Aurangzeb

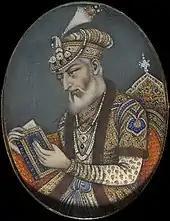
Aurangzeb reciting the Quran painted

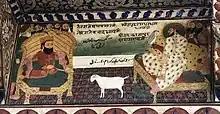
Ram Rai (right) meeting Mughal Emperor Aurangzeb (left) and displaying his supposed magical powers. A three-legged goat is depicted between them. Fresco art from Jhanda Sahib, Dehradun.

It is reported that Aurangzeb always inspected his cavalry contingents every day, while testing his cutlasses sheep carcass, brought before him without the entrails and neatly bound up, in one strike.